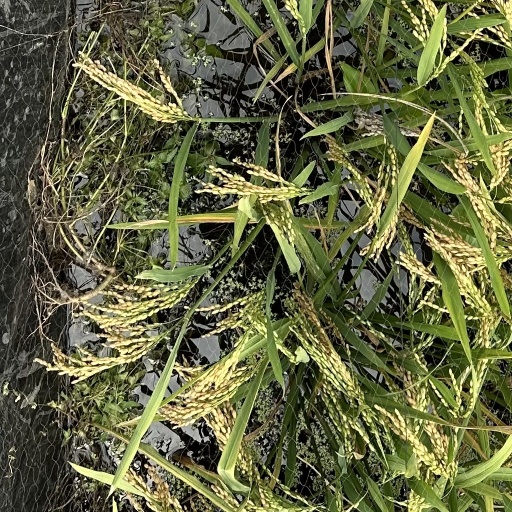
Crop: rice